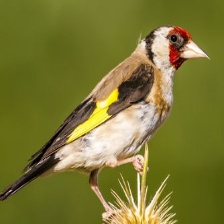
Species: EUROPEAN GOLDFINCH
Scientific name: CARDUELIS CARDUELIS
ImageNet parent category: goldfinch